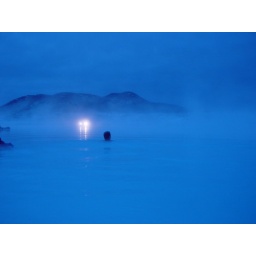
751 - blue lagoon - mike head in water